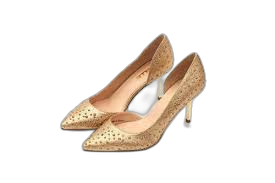
Waste category: shoes